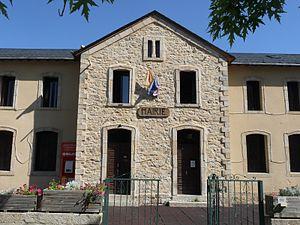
Mairie de Matemale, Pyrénées-Orientales, France
Matemale est une commune française, située dans le département des Pyrénées-Orientales en région Occitanie.